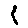
Label: 1